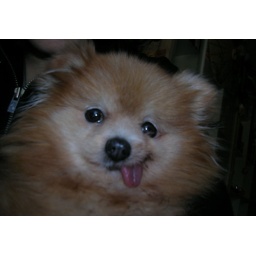
My cute little female toy Pomeranian, Rosey. Her tongue as always out, by the way. Approx 12 yrs old.